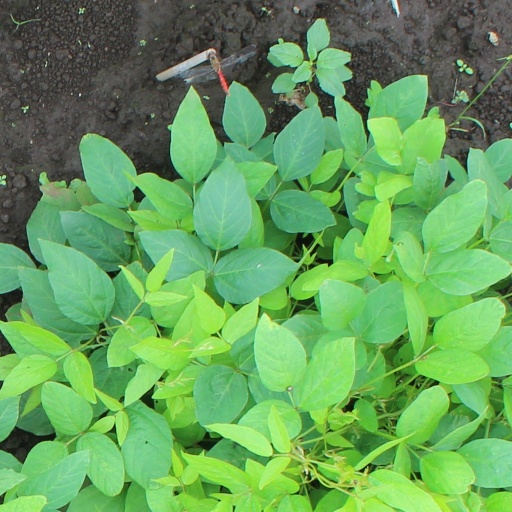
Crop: soybean